Hadfield, Derbyshire

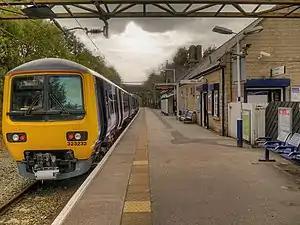
An electric multiple unit at Hadfield station

The town is served by Hadfield and Dinting railway stations, on the Glossop line. Hadfield is the terminus, with most trains running first to Glossop and then reversing back through Dinting towards Manchester Piccadilly. Services are operated by Northern Trains.